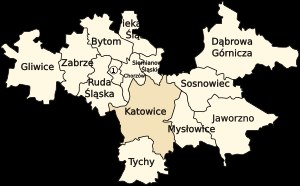
Øvreschlesiske industriområde
Katowice med omkringliggende byer
Det øvreschlesiske Industriområde er Polens vigtigste industriområde. Det er centrum for landets stenkulsbrydning og sværindustri. 98 % af de polske Stenkul og 53 % af Jernmalmen bliver bearbejdet her, og området har en andel på 16,8% af den polske sværindustri.